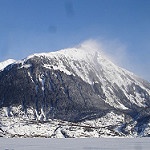
Scene: Outdoor